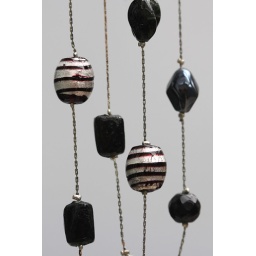
I've got a bit of a thing for these glass beads with silver foil in at the moment. Shiny!